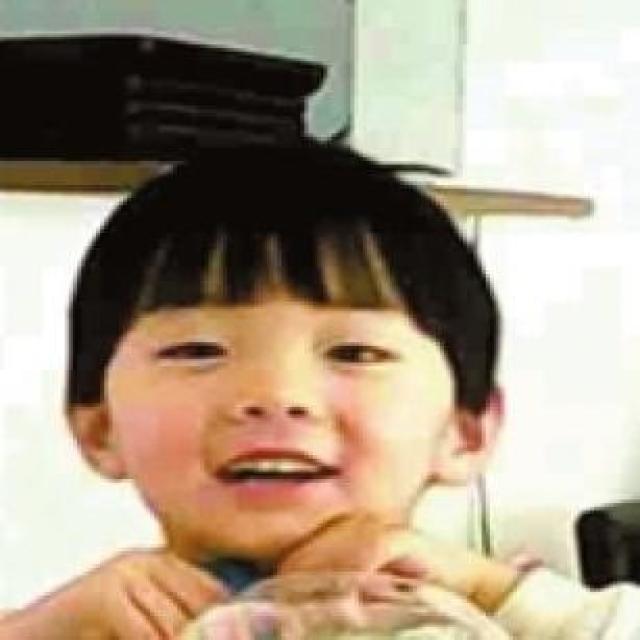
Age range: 0-12